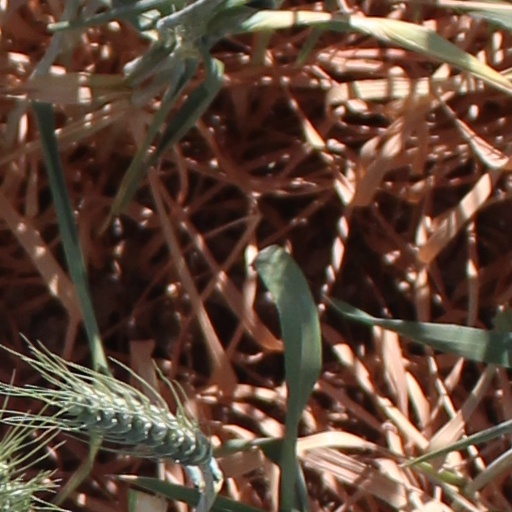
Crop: wheat